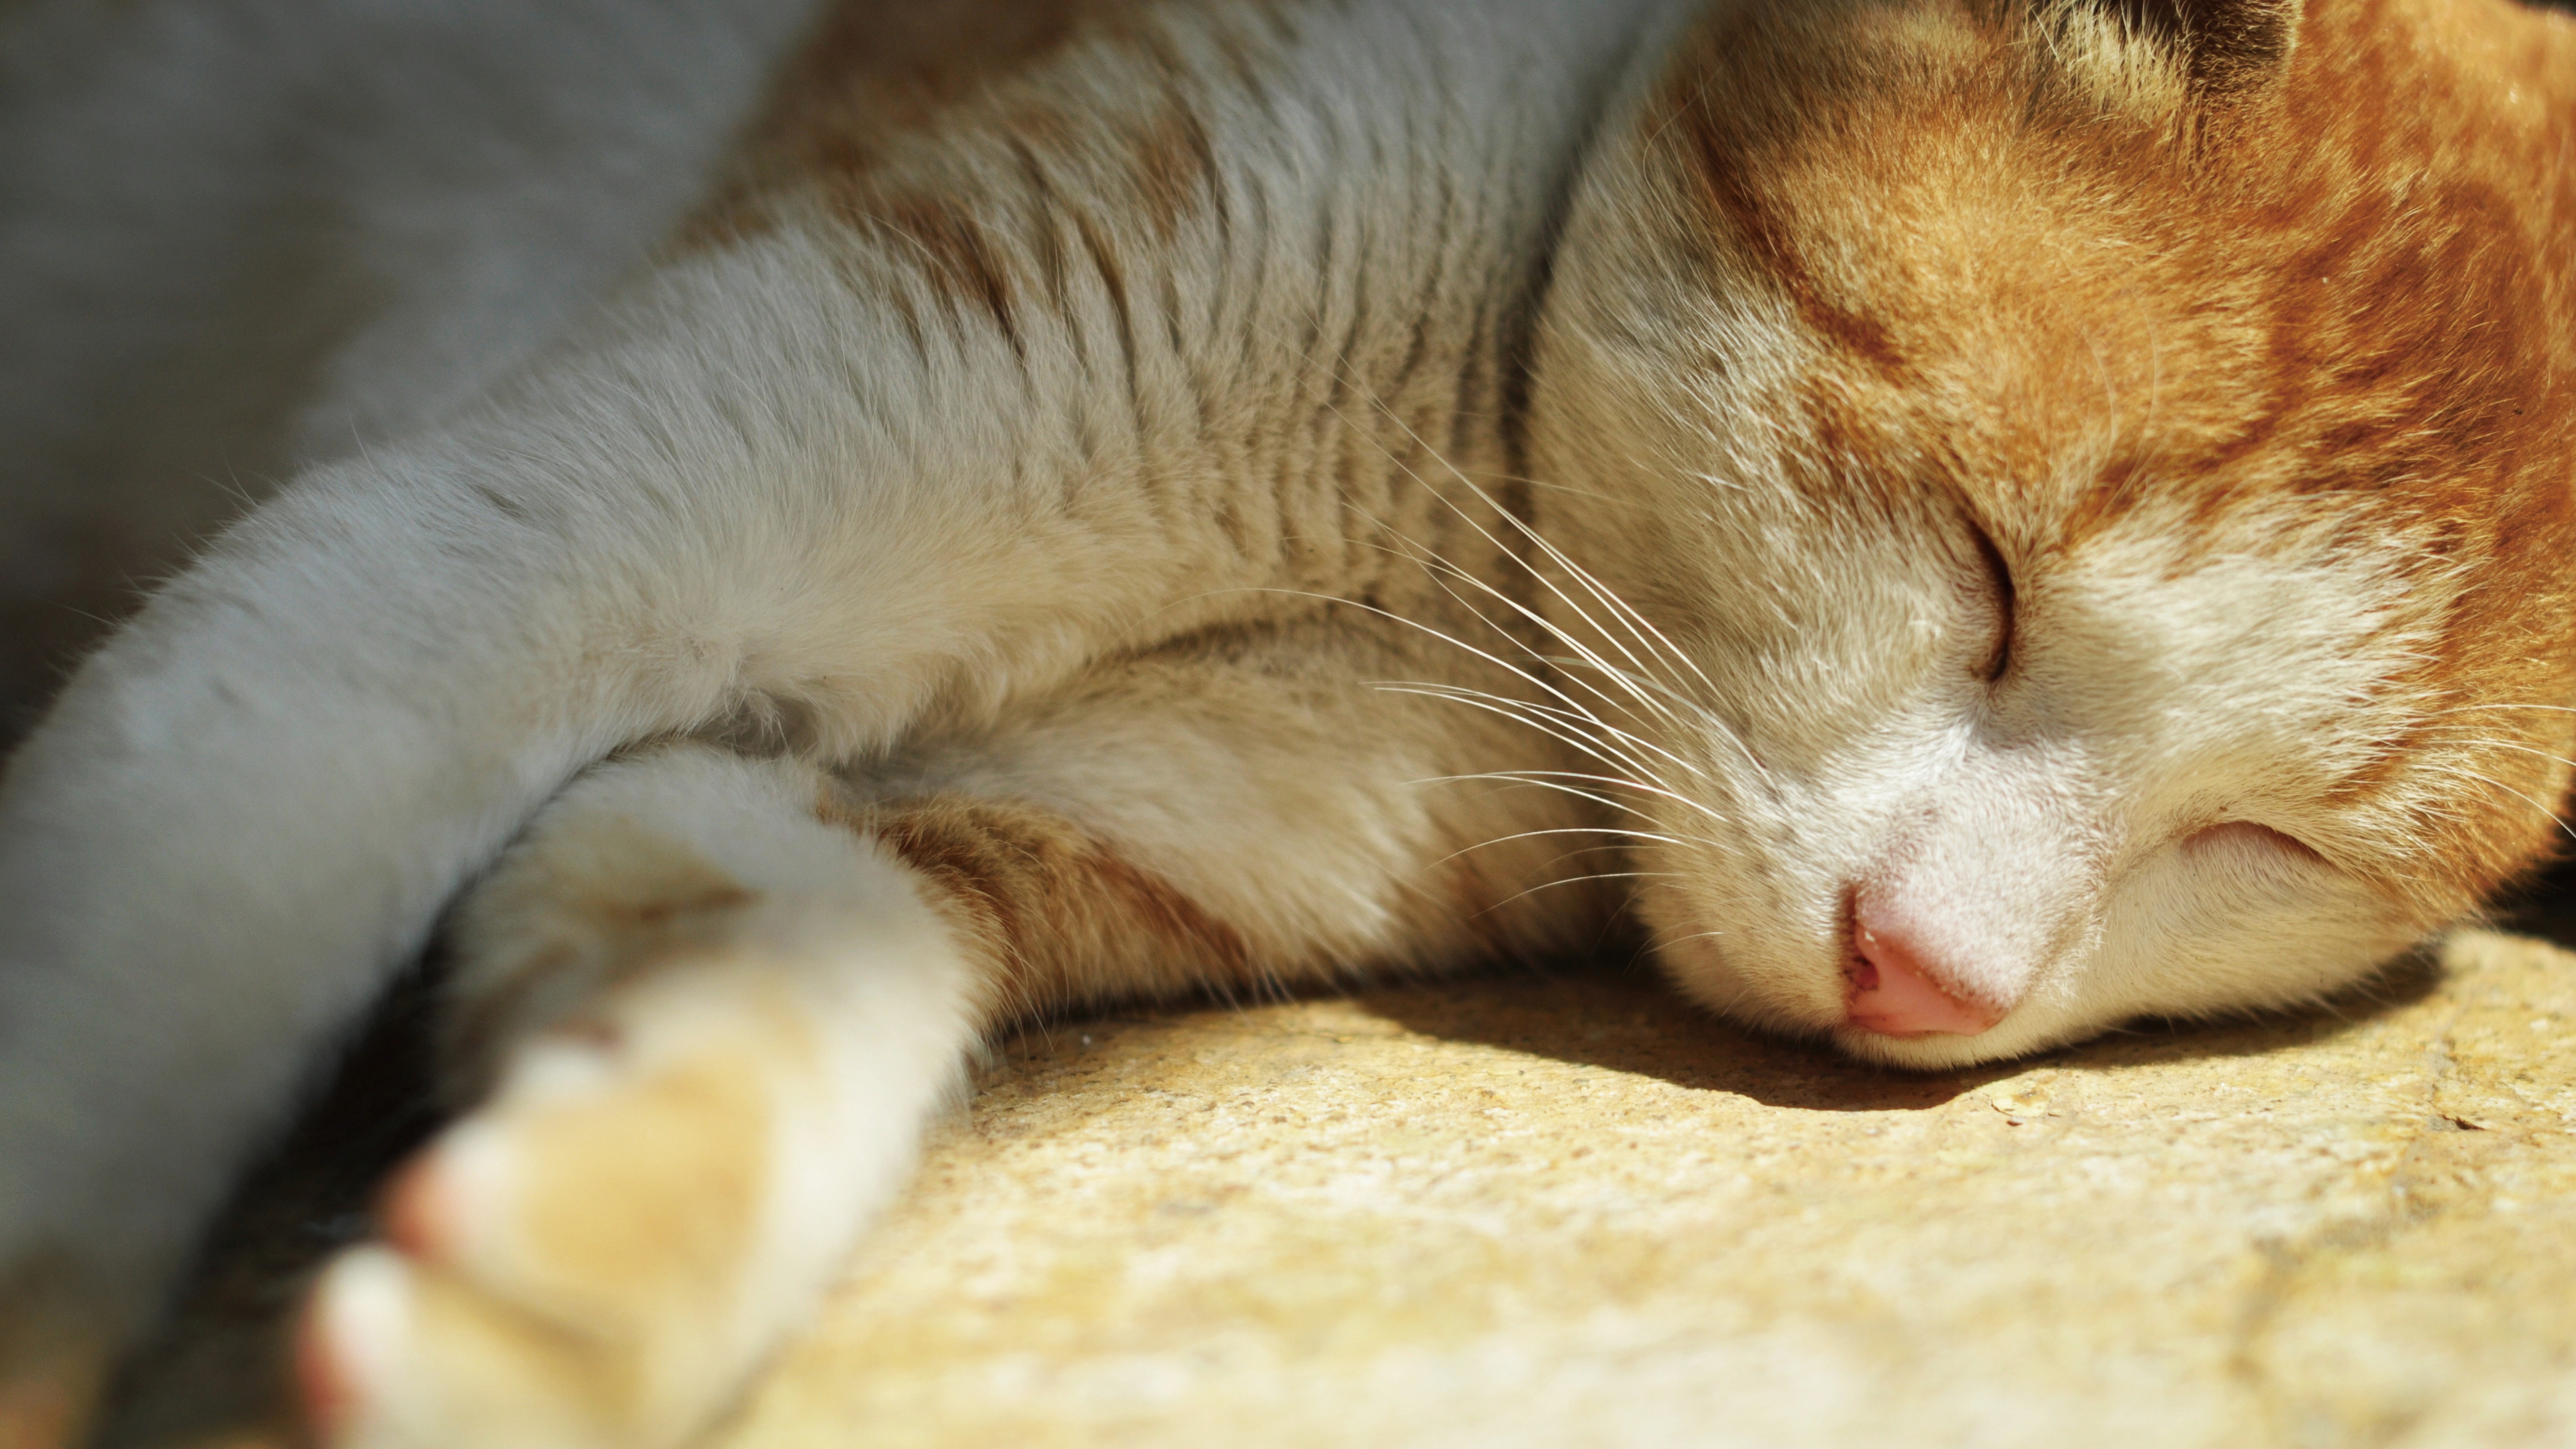
kitten, cat, mammal, fauna, yawn, nap, close up, nose, whiskers, sleep, snout, eye, skin, vertebrate, tabby cat, small to medium sized cats, cat like mammal